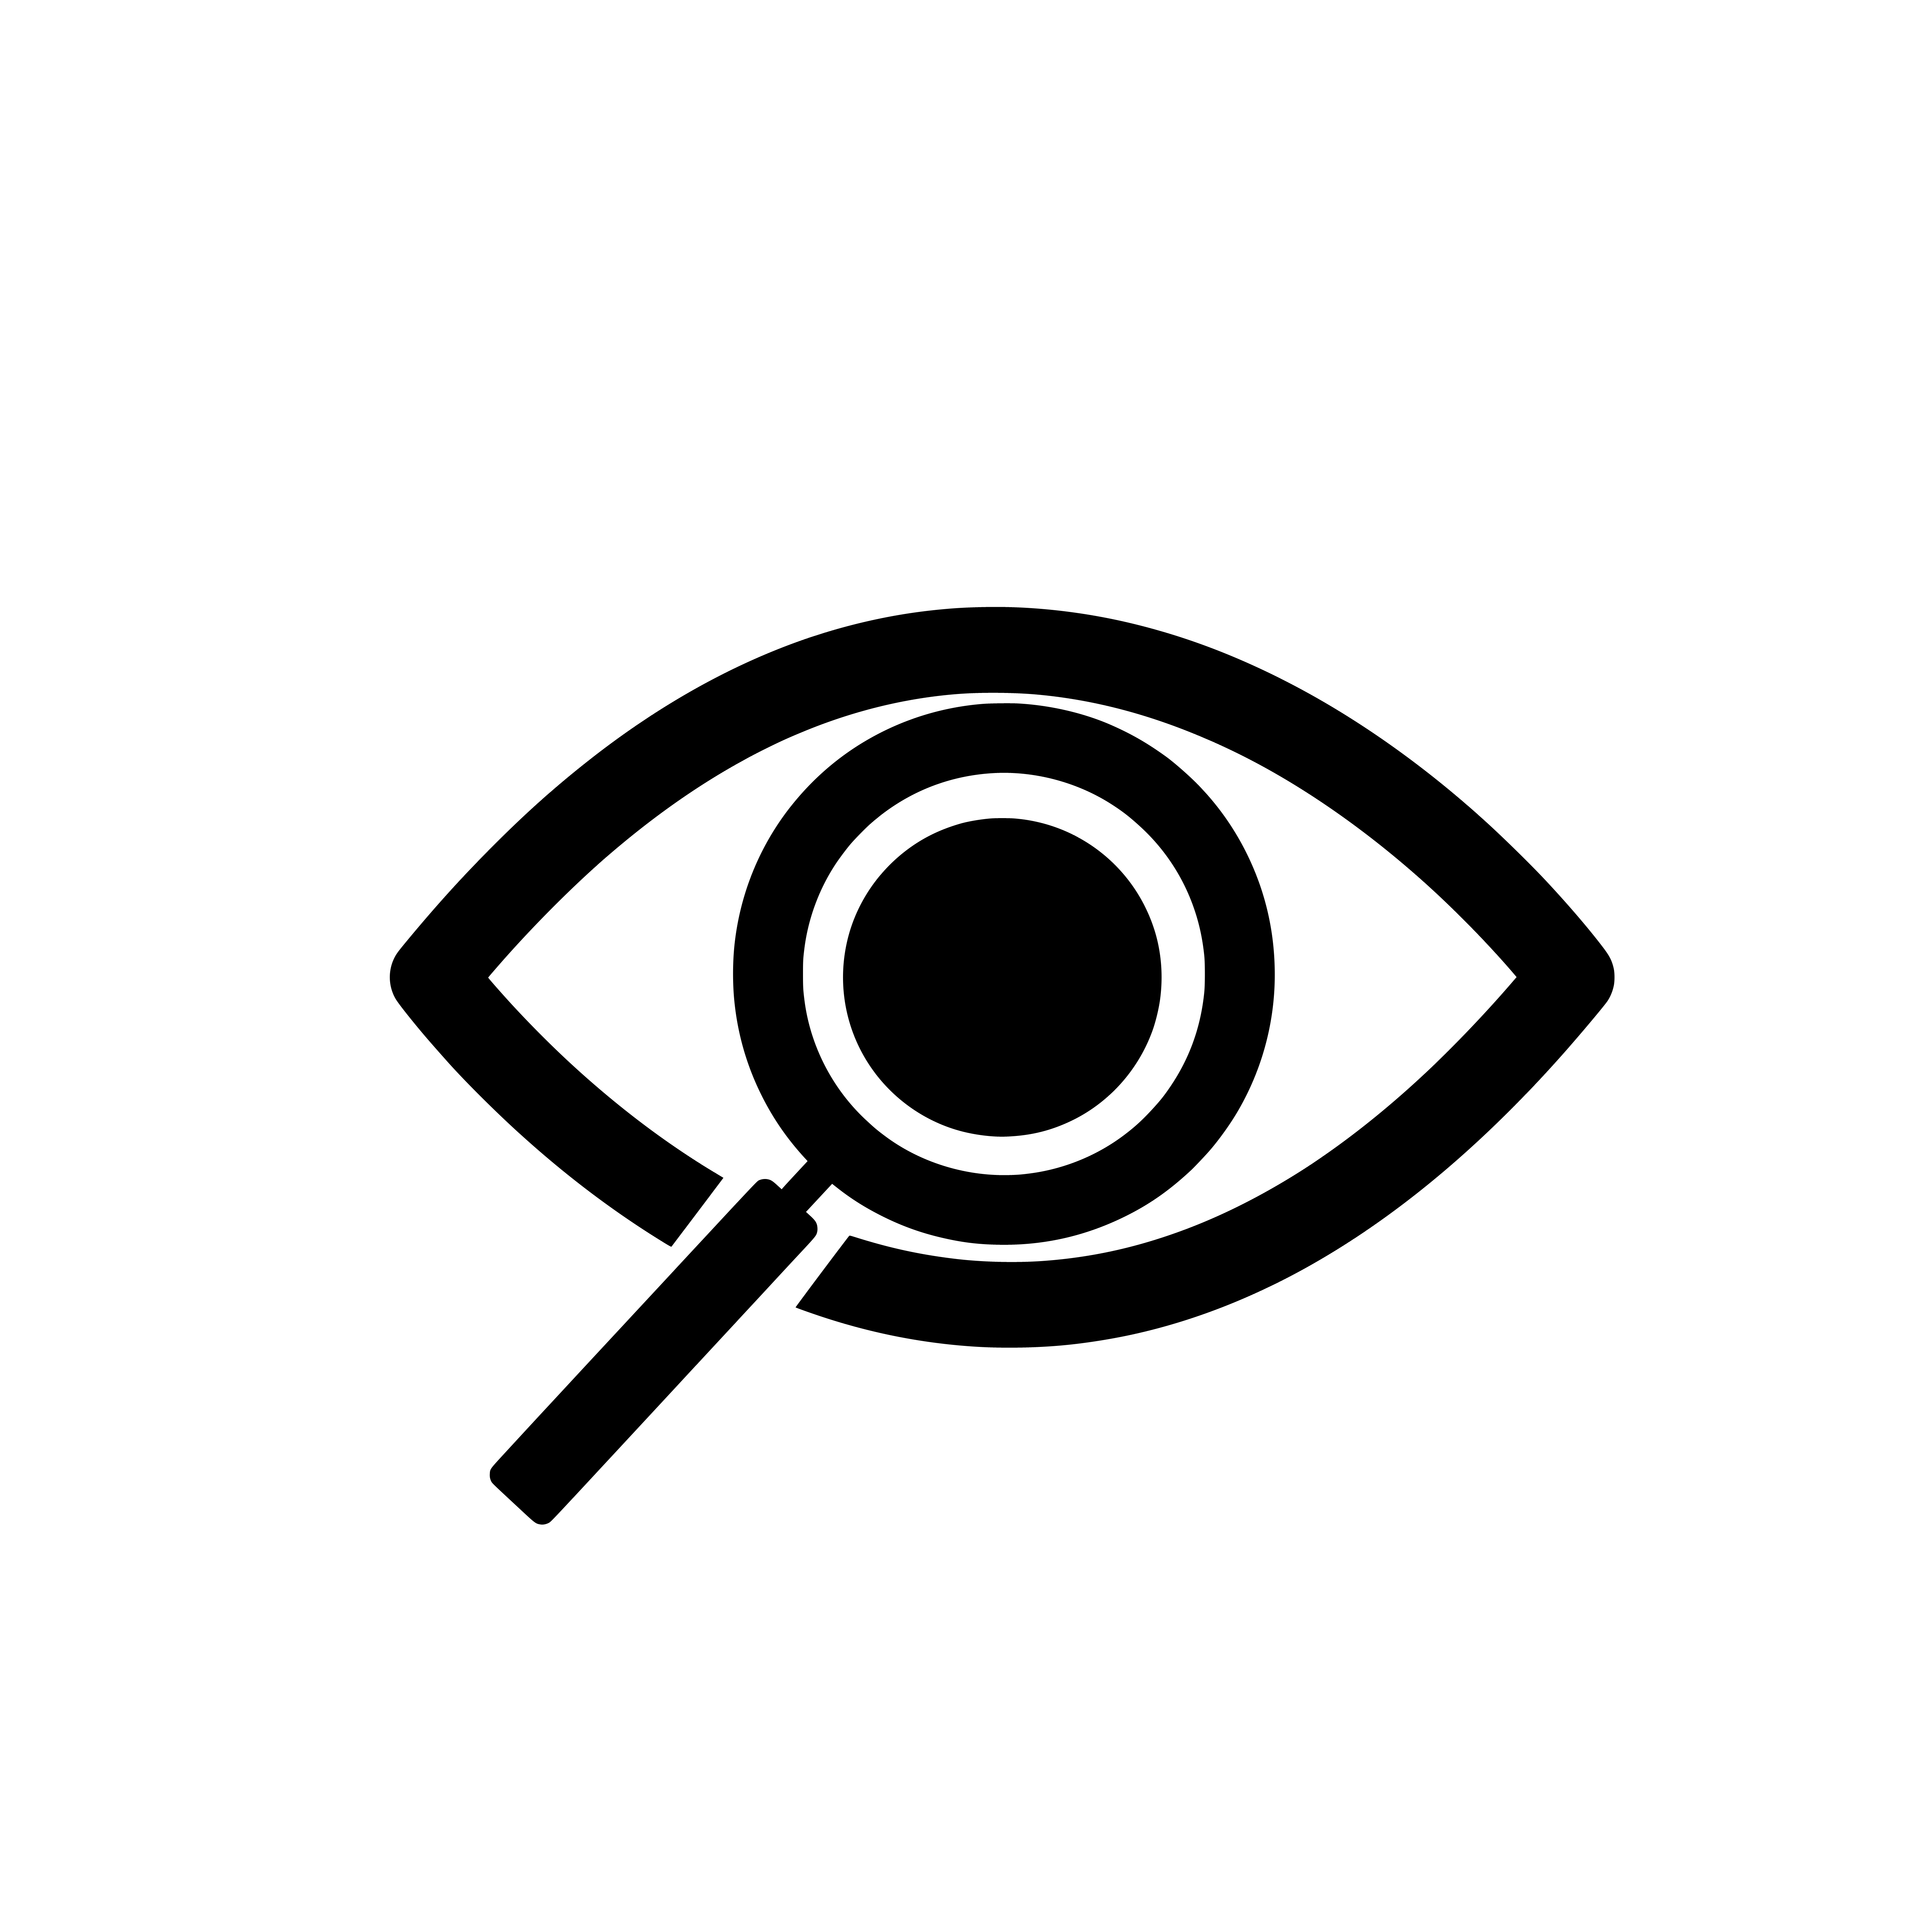
investigate, search, eye, magnifier, investigation, seo, focus, zoom, vision, glass, discovery, research, tool, lens, detective, see, find, look, analysis, spy, eyesight, optical, audit, icon, design, font, symbol, circle, logo, auto part, graphics, illustration, line art, art, drawing, triangle, trademark